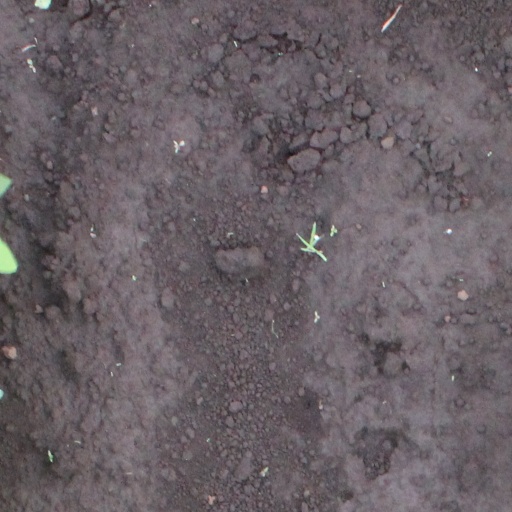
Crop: soybean